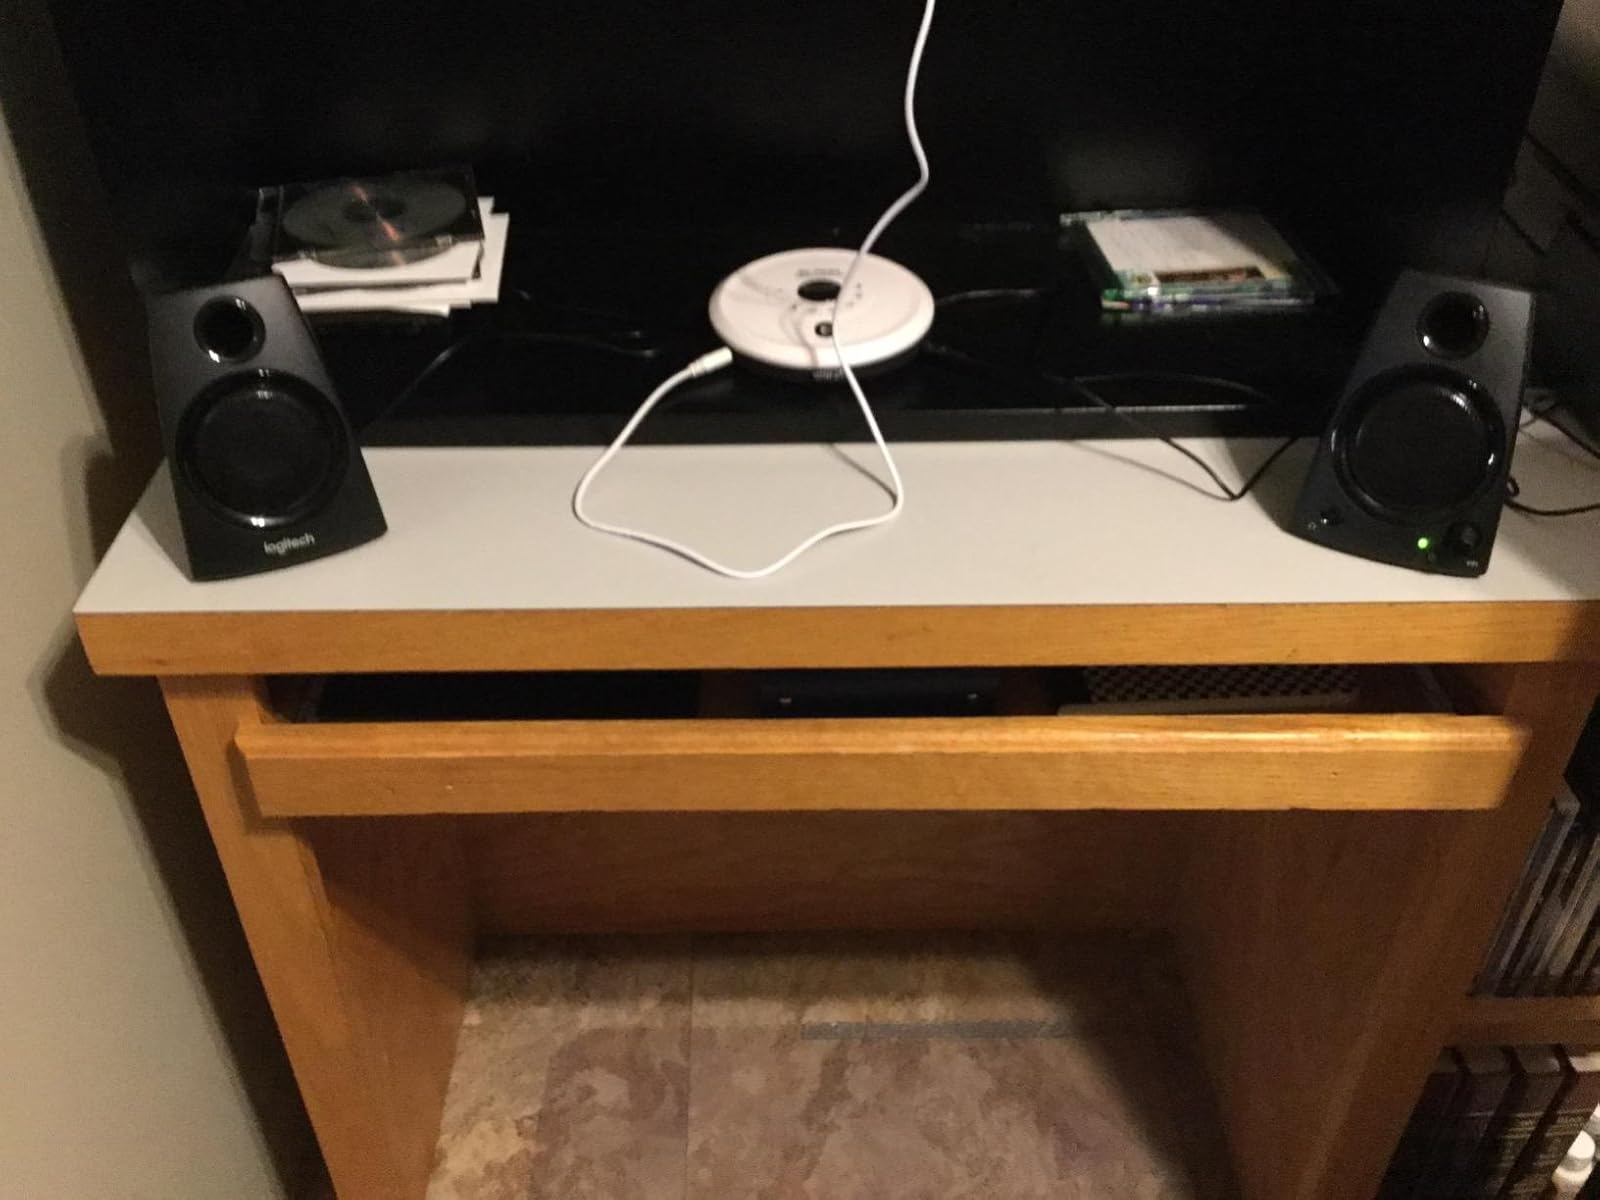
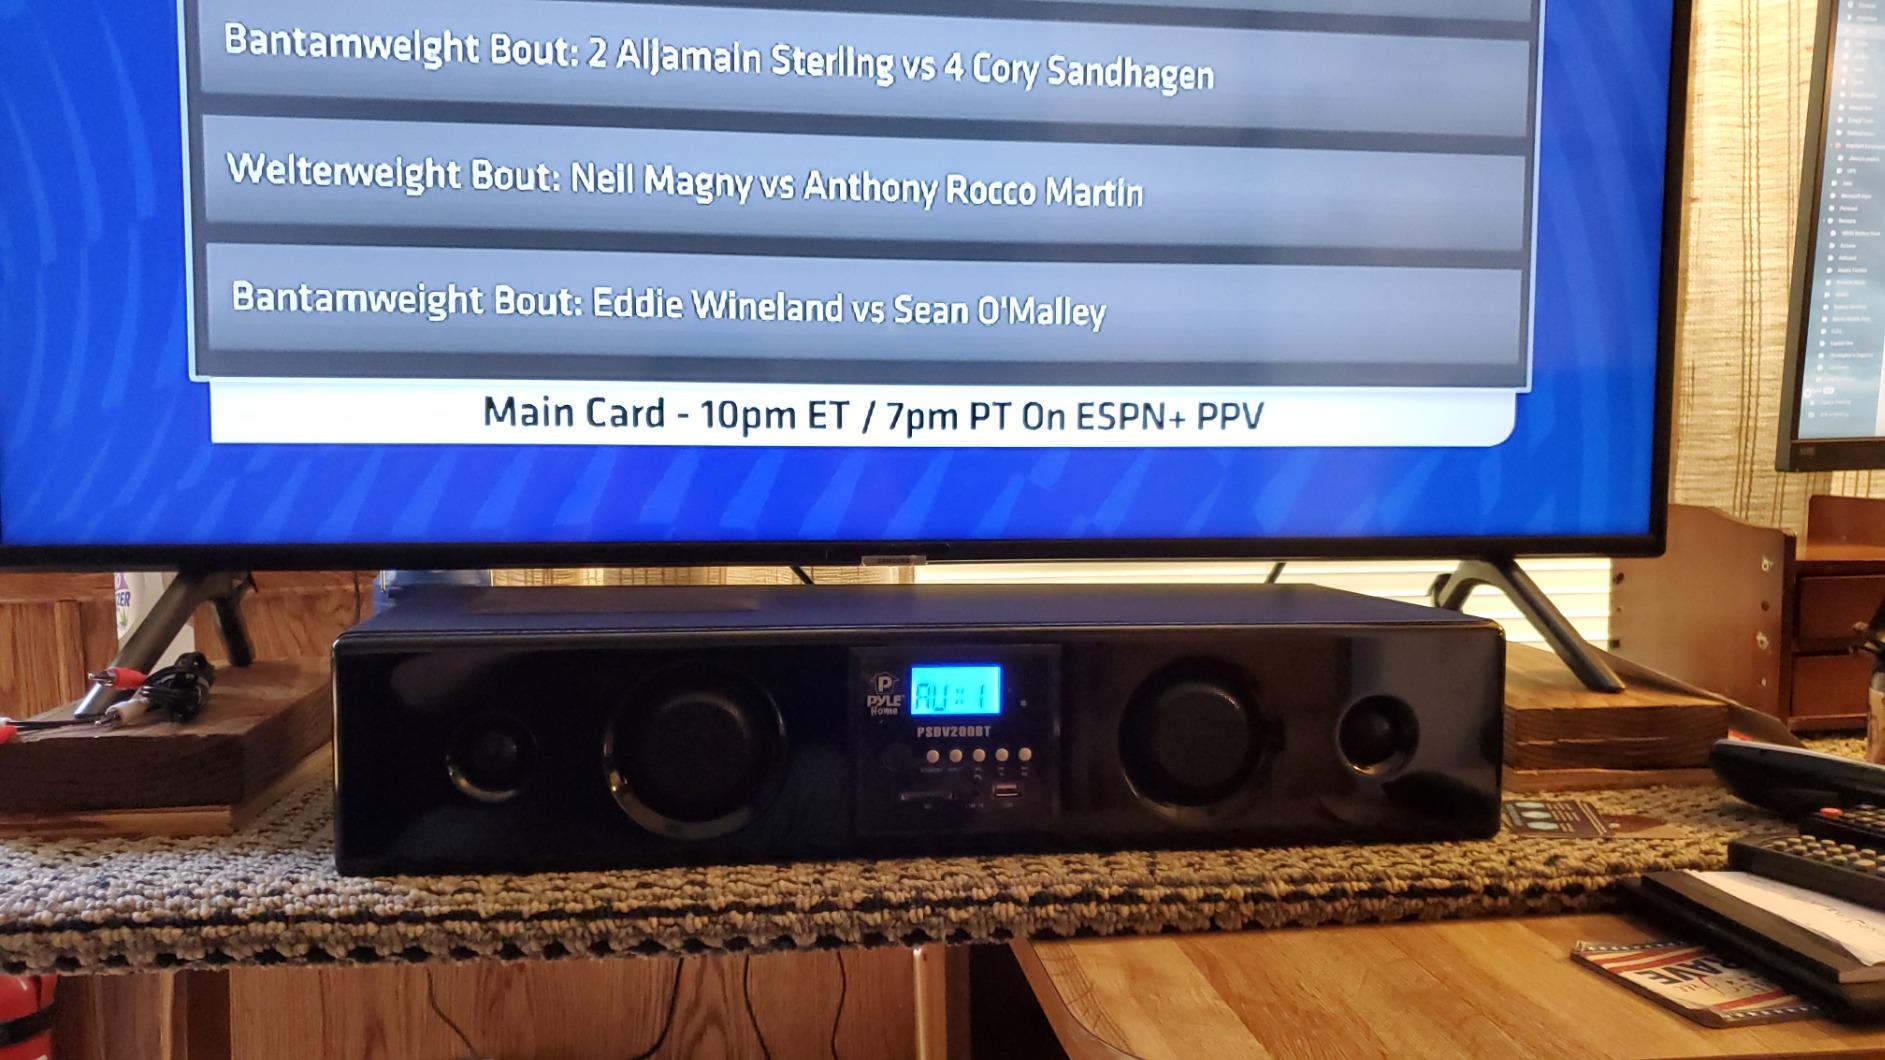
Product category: speaker
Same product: no